Donizete Pantera

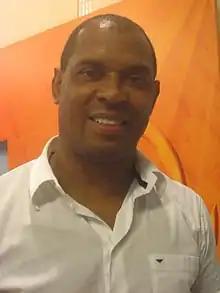
Donizete Pantera in 2010

Osmar Donizete Cândido (born 24 October 1968, known as Donizete Pantera, is a Brazilian retired footballer, who played as a forward, and the assistant manager at CFZ do Rio.